Allium

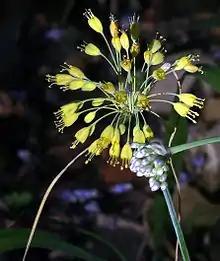
"Allium flavum" (yellow) and "Allium carinatum" (purple)

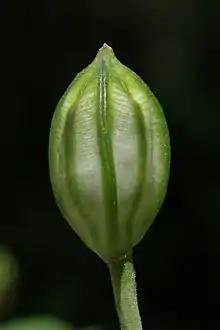
Capsule of "Allium oreophilum".

Allium is a large genus of monocotyledonous flowering plants with around 1000 accepted species, making "Allium" the largest genus in the family Amaryllidaceae and among the largest plant genera in the world. Many of the species are edible, and some have a long history of cultivation and human consumption as a vegetable including the onion, garlic, scallions, shallots, leeks, and chives.